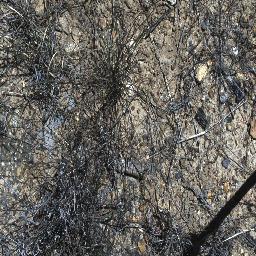
Label: negative